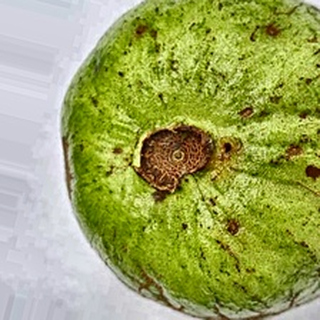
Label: guava_fruit_fly